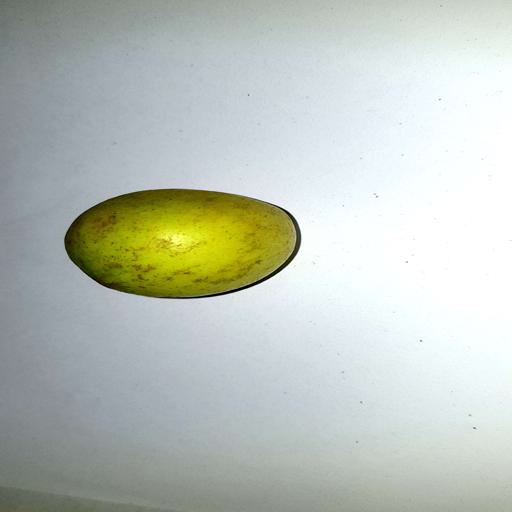
Label: healthy